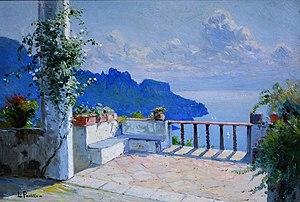
Luigi Paolillo, né le 9 août 1864 à Maiori et mort en mai 1934 à Vietri sul Mare, est un peintre italien, principalement de scènes de genre au début de sa carrière, et de vedute du bord de mer autour de la Campanie plus tard dans sa vie.